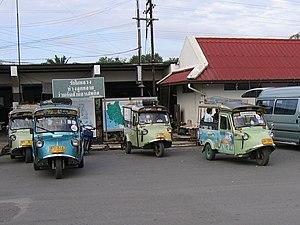
Trang est une ville du Sud de la Thaïlande, capitale de la province de Trang.